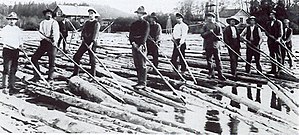
Tømmerflådning
Tømmerflådere på Klarälven, Sverige
"Tømmerflådning eller Tømmerflødning er transport af tømmer ned ad elve og søer. Det har især været brugt i uvejsomme områder i Skandinavien og Nordamerika. Tømmeret blev flådet som ""løstømmer"" eller i flåder af sammenenbundet tømmer. Løstømmerflådning i elve anses ofte som den ""oprindelige"" flådning. Flådningen mistede sin betydning, efterhånden som vejnettet blev udbygget, ligesom vandkraftudbygningen mange steder satte en stopper for trafikken. Den sidste løstømmerflådning i Norge blev afviklet i Trysilelven i 1992. Indtil 2005 blev der dog stadig flådet affaldstømmer i Skiensvassdraget.